Uniforms of the German Army (1935–1945)

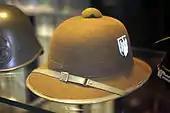
German pith helmet in olive drab

The "Waffenrock" (military coat) was descended from that introduced by the Prussian Army in 1842 and rapidly adopted by the other German states. In its "Wehrmacht" form as issued in 1935, it was a formfitting thigh-length eight-button tunic of fine "feldgrau" wool, without external pockets. The collar was taller than the service tunic and bore more elaborate "Litzen," embroidered all in silver-white and mounted on "Waffenfarbe" backing; smaller "Ärmelpatten", similar in appearance to "Litzen," appeared under the buttons on the dark-green Swedish cuffs. "Waffenfarbe" piping also edged the collar, cuffs, front closure, and scalloped rear vent.